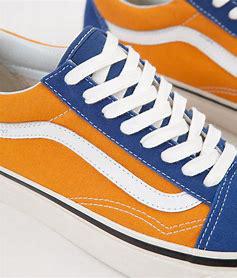
Brand: Vans
Model: Old Skool 36 DX